Sidewalk

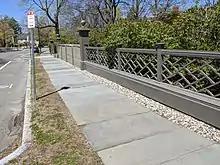

Stone slabs called "flagstones" or "flags" are sometimes used where an attractive appearance is required, as in historic town centers.